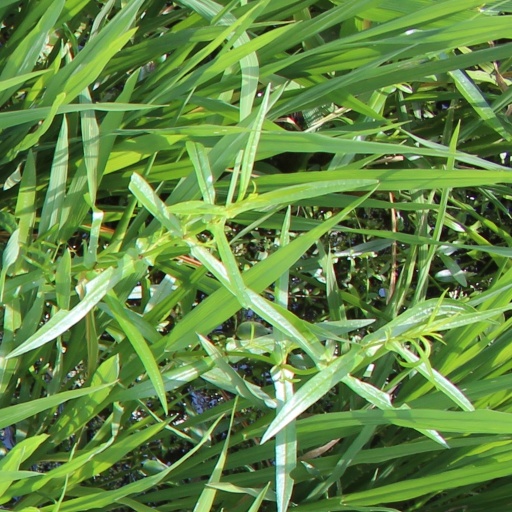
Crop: rice